Dunkeld

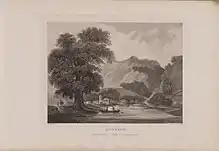
Engraving of Dunkeld by James Fittler in "Scotia Depicta", published 1804

The see of Dunkeld was revived by Alexander I (1107–24). Between 1183 and 1189 the newly formed diocese of Argyll was separated from that of Dunkeld, which originally extended to the west coast of Scotland. By 1300 the Bishops of Dunkeld administered a diocese comprising sixty parish churches, a number of them oddly scattered within the sees of St Andrews and Dunblane.